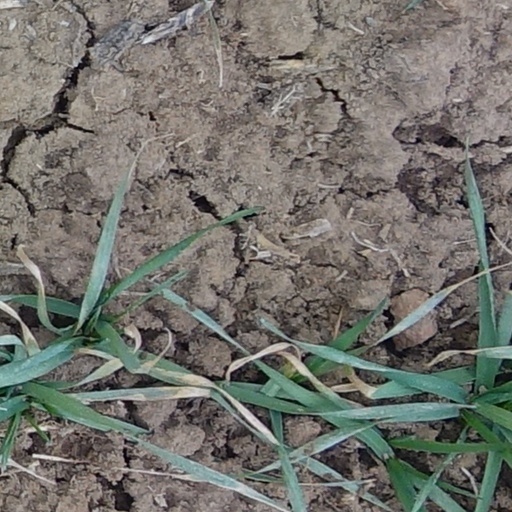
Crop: wheat